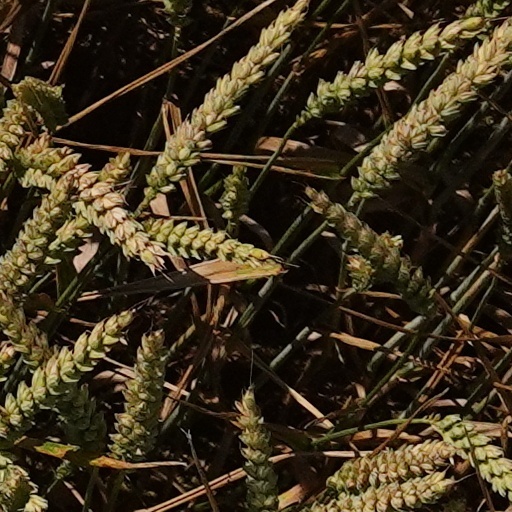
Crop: wheat